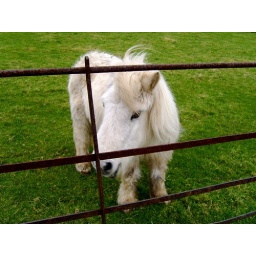
Cute little pony who came up to say hello in a field near Hope station.